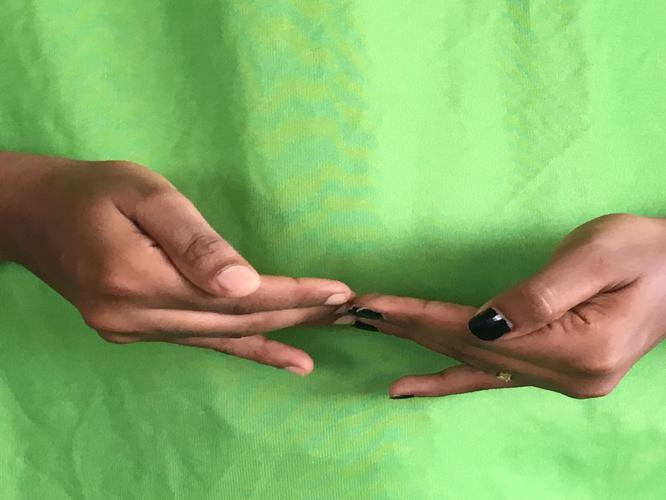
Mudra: Khatva
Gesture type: double_hand